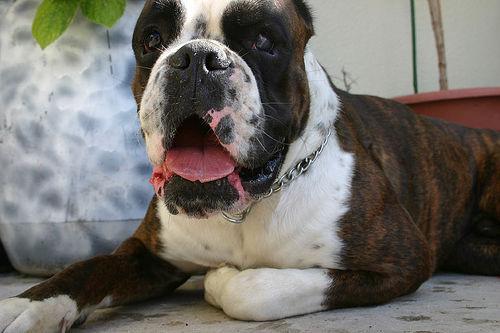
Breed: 225-n000082-boxer